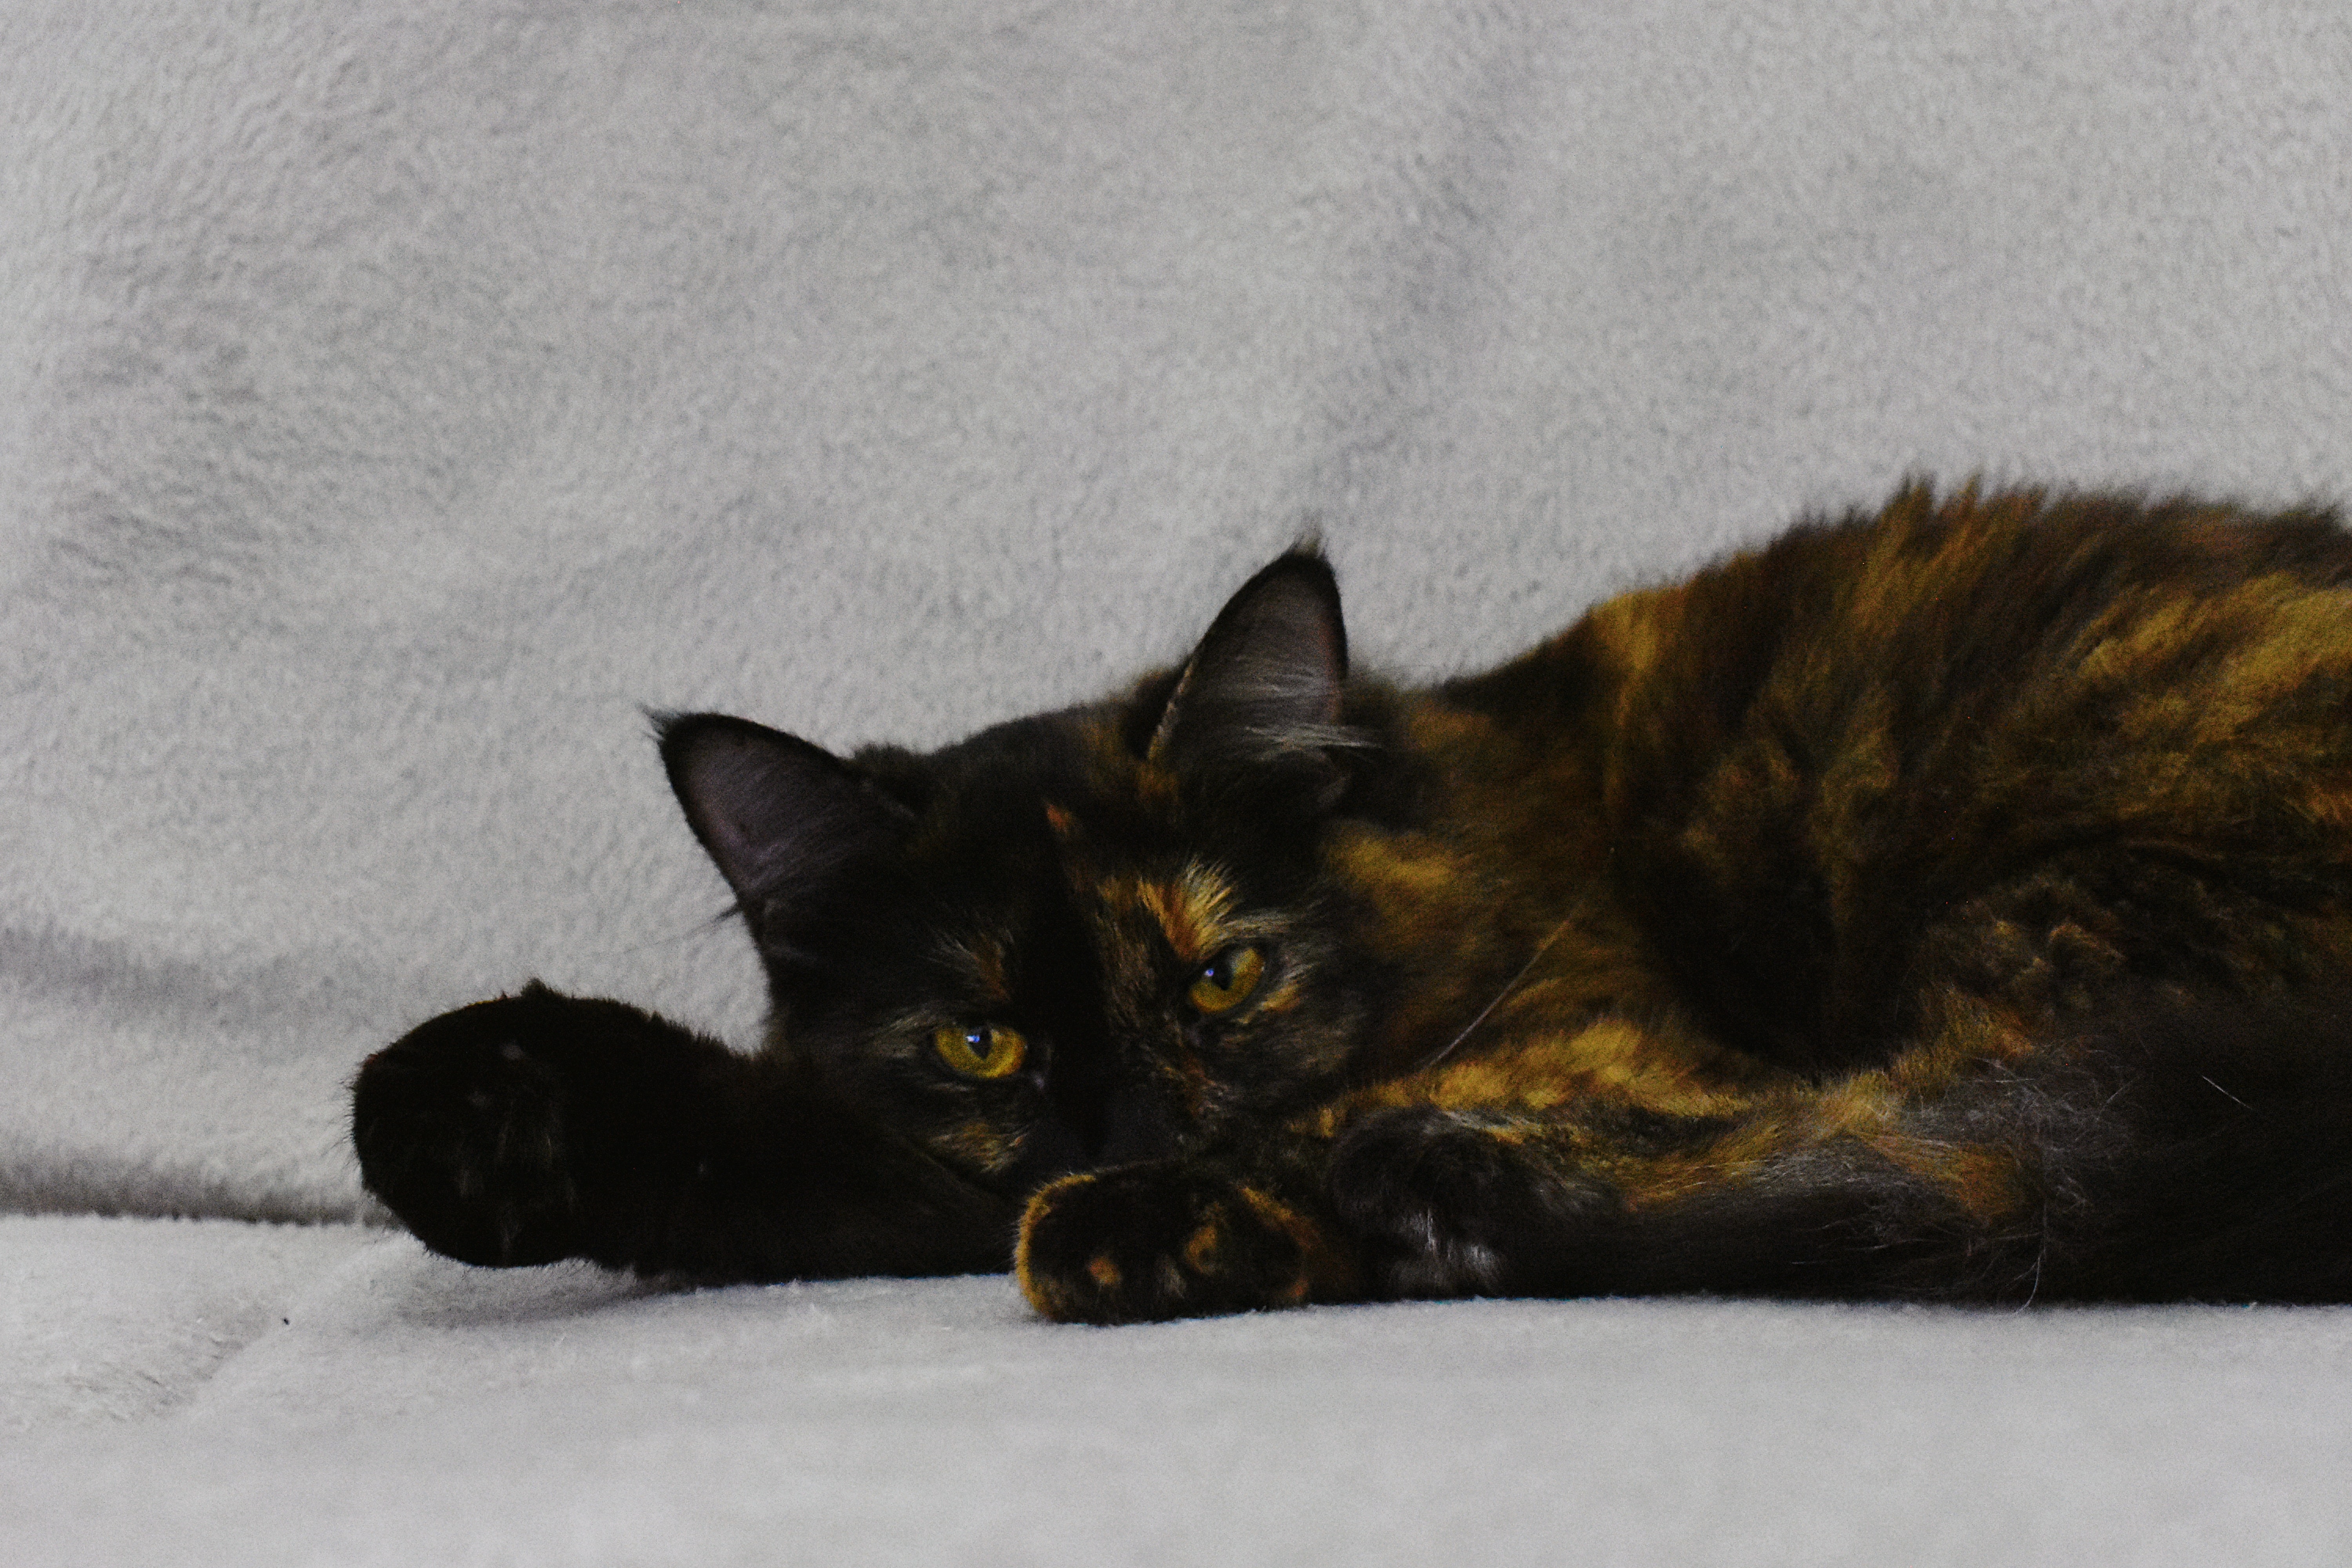
cat, small to medium sized cats, felidae, whiskers, carnivore, black cat, domestic short haired cat, fur, eye, kitten, asian, european shorthair, tabby cat, ear, tail